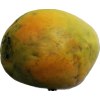
Label: papaya